St Michael's Church, St Albans

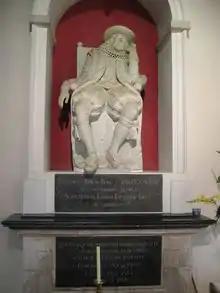
Monument to Francis Bacon (died 1626) in the chancel

St Michael's most significant 17th-century feature is the monument to Francis Bacon, Viscount St Alban, who died in 1626. It is in a round-arched recess inserted for the purpose in the north wall of the chancel. The monument is a life-sized sculpture of Bacon seated in a relaxed pose in an armchair. The name of the sculptor is unknown, but it may have been Nicholas Stone. A copy of this statue, sculpted by Henry Weekes, was commissioned by William Whewell (Master of Trinity College, Cambridge between 1841 and 1866) and erected in the college chapel in 1845 to honour one of the college's most illustrious alumni.